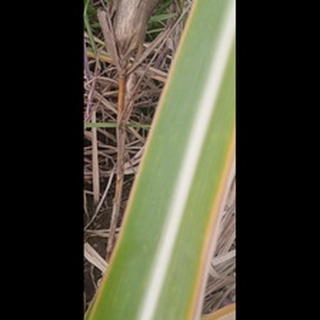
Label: sugarcane_yellow_leaf_disease